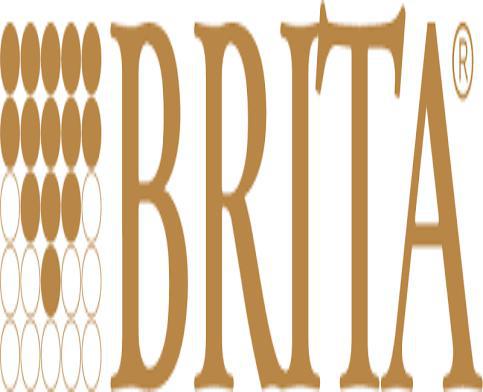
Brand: brita
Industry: Necessities